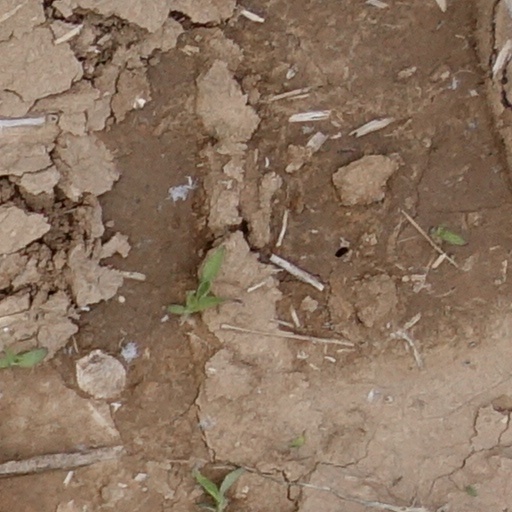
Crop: wheat